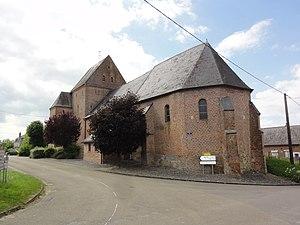
Jeantes (Aisne) église
Jeantes est une commune française située dans le département de l'Aisne, en région Hauts-de-France.